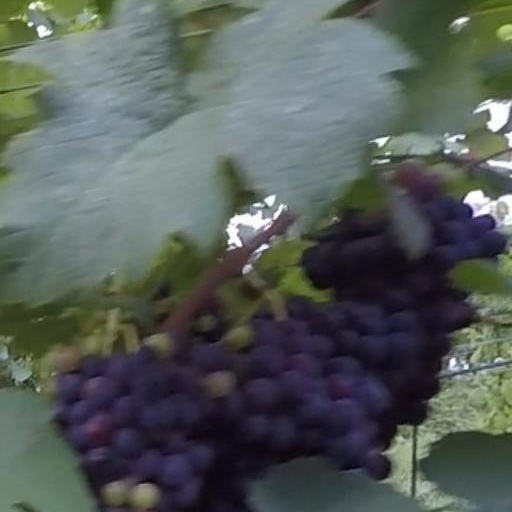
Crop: grape